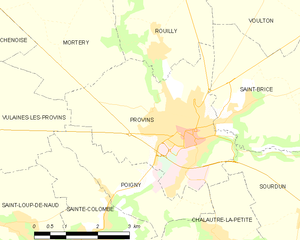
Provins (Seine-et-Marne)
Kort over kommunen
Kort over kommunen
Provins er en mindre fransk provinsby. Den er hovedsæde i arrondissementet af samme navn i departementet Seine-et-Marne. Indbyggerne kaldes Provinois.